Prince (musician)

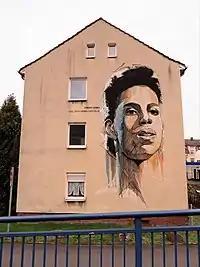
Prince street art in Hagen, Germany

1991 began with a performance in Rock in Rio II and marked the debut of Prince's new band, the New Power Generation. With guitarist Miko Weaver and long-time keyboardist Doctor Fink gone, Prince added bass player Sonny T., Tommy Barbarella on keyboards, and a brass section known as the Hornheads to go along with Levi Seacer (taking over on guitar), Rosie Gaines, Michael Bland, and the Game Boyz. With significant input from his band members, "Diamonds and Pearls" was released on October 1, 1991. Reaching No. 3 on the "Billboard" 200 album chart, "Diamonds and Pearls" saw four hit singles released in the United States. "Gett Off" peaked at No. 21 on the Hot 100 and No. 6 on the R&B charts, followed by "Cream", which gave Prince his fifth US No. 1 single. The title track "Diamonds and Pearls" became the album's third single, reaching No. 3 on the Hot 100 and the top spot on the R&B charts. "Money Don't Matter 2 Night" peaked at No. 23 and No. 14 on the Hot 100 and R&B charts respectively. "Diamonds and Pearls" would sell more than 2 million copies in the United States alone.